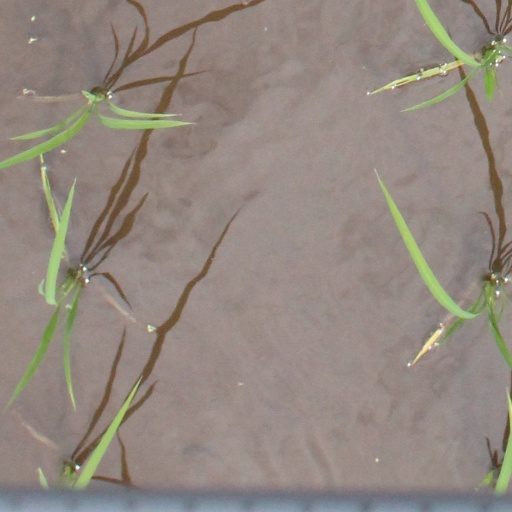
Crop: rice